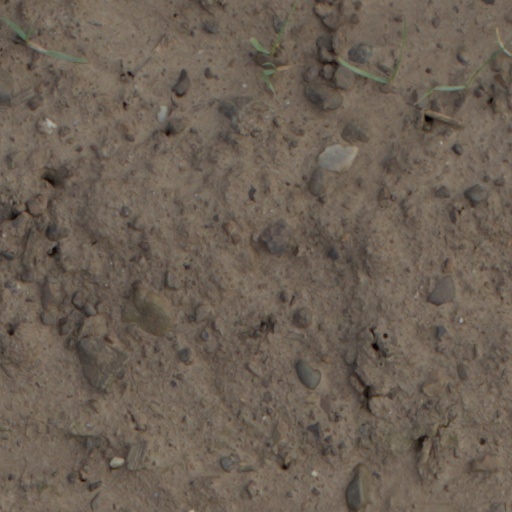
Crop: wheat